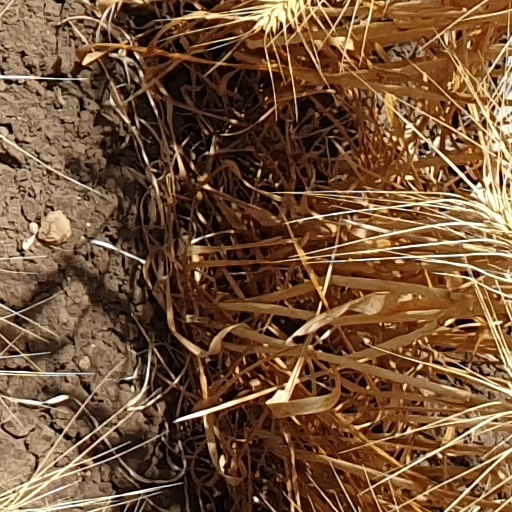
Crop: wheat